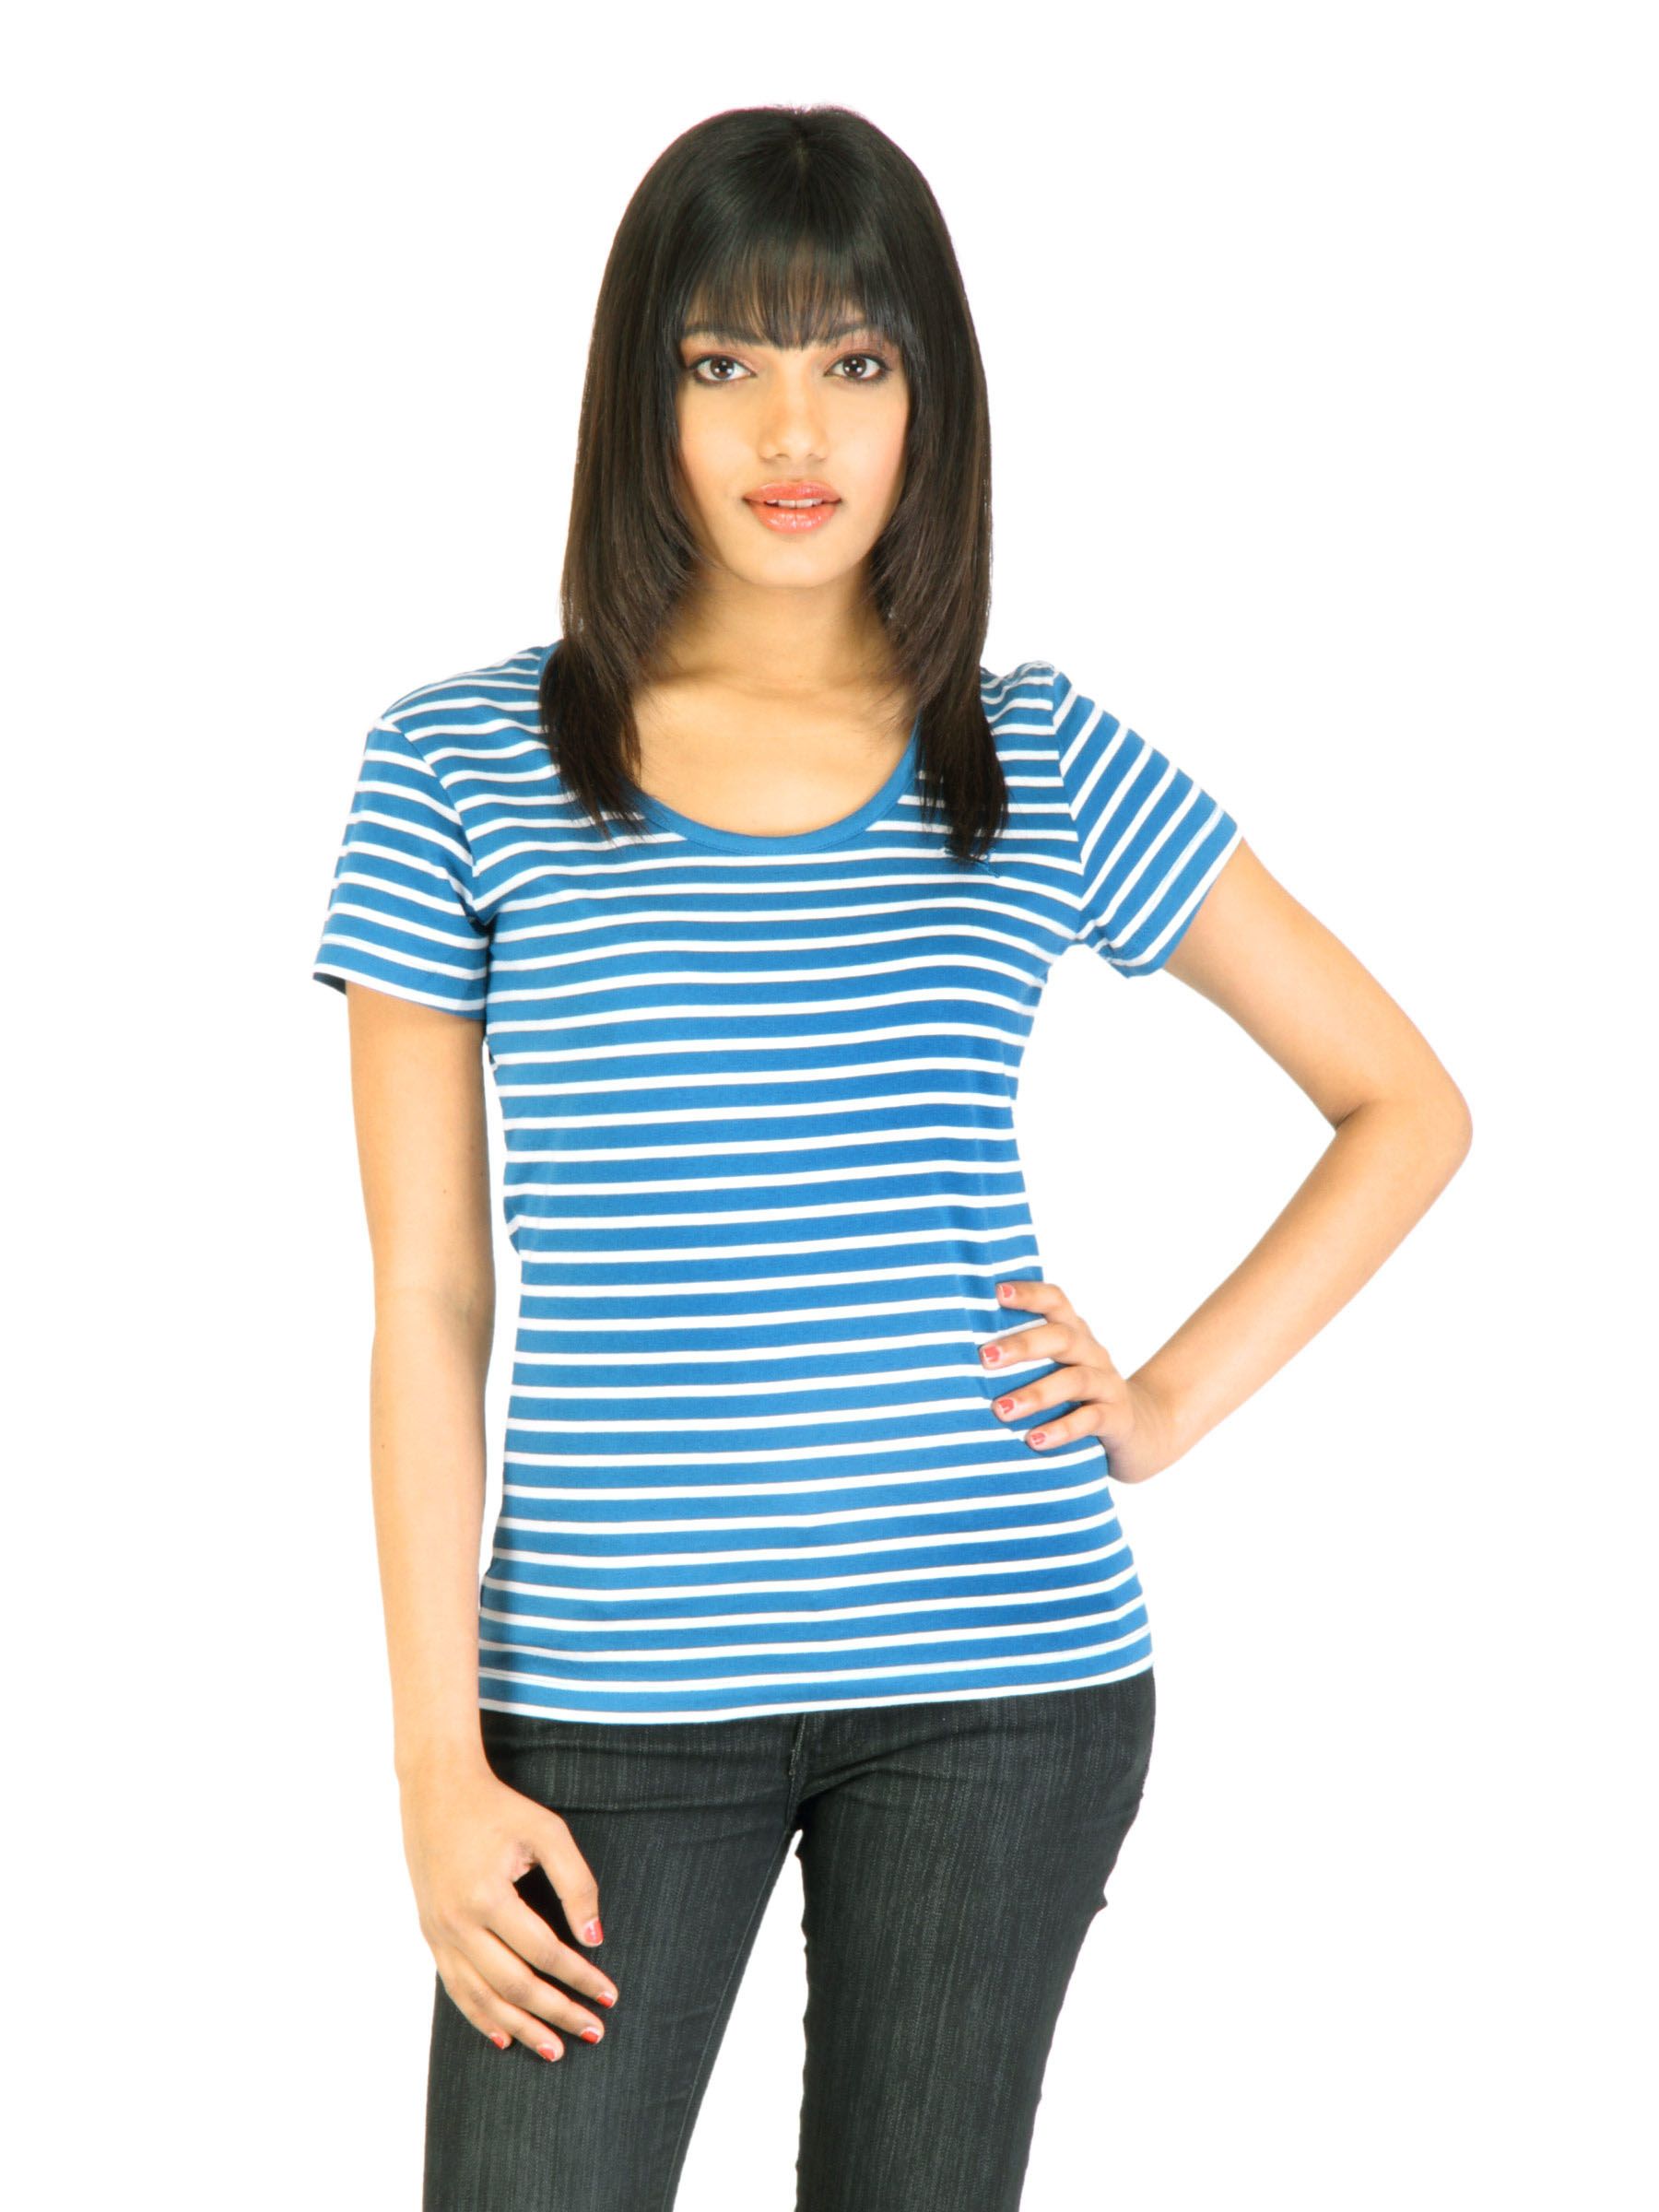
Puma Women Stripes Blue Tshirts
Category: Apparel / Topwear / Tshirts
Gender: Women
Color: Blue
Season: Fall 2011
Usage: Casual